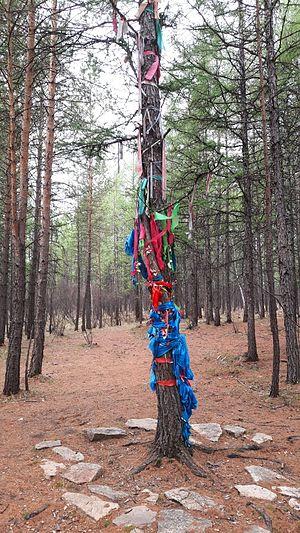
Arbre-esprit chez des Evenks à Genhe (根河), comté autonome Evenk d'Aulunguya (Alunguya Evenki minzu xiang, 敖鲁古雅鄂温克族乡) Hulunbuir, Mongolie-Intérieure, au Nord-Est de la Chine.
Le canton de la minorité Evenki d'Aulunguya est un bourg-canton situé sur le territoire de la ville-district de Genhe, ville-préfecture de Hulunbuir, au Nord-Est de la Mongolie-Intérieure, en République populaire de Chine. Il est principalement fait de forêts de boulots et collines, et occupé par des Evenks.
Une khata est une écharpe traditionnelle de prière aux esprits chez les Mongols, Toungouses et Turcs, ainsi que chez les Tibétains. Par syncrétisme, elle est utilisée par les Mongols et les Tibétains dans leur forme de bouddhisme vajrayana généralement appelée bouddhisme tibétain. Elle symbolise la pureté, la bienveillance, le bon présage et la compassion. Elle est d'ordinaire en soie et parfois en coton ou en nylon.
Les Evenks ou Ewenkis constituent l'un des peuples Toungouses de Sibérie. Leur langue est une langue toungouse, l'evenki. Les Evenks forment au total une population d'environ 70 000 individus. Les Evenks ne pratiquent pas tous la même religion ; certains pratiquent le lamaïsme, d'autres sont orthodoxes et d'autres encore restent dans un système animiste articulé autour du chamanisme. Ils constituent également l'une des nationalités de Chine où, selon le recensement de 2000, ils seraient autour de 30 000.